Great Baikal Trail

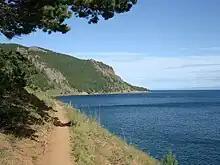
A part of the Great Baikal Trail near the settlement Bolshie Koty

The Great Baikal Trail or GBT (Russian: (Bolshaya Baikalskaya Tropa or BBT)) is a Russian non-profit environmental organization promoting the development of ecotourism, voluntary work, and ecological education. Based in Irkutsk, Russia, GBT is working to build hiking trails around Lake Baikal.